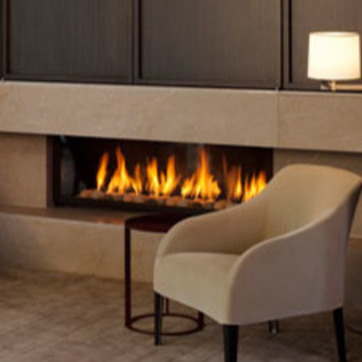
Material: other